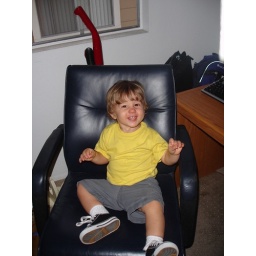
Austin sitting in the computer chair